Dionysos, Greece

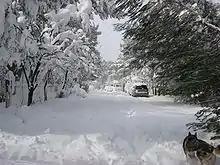
Dionysos in snow.

Dionysos is situated on the northeastern slopes of the forested Penteliko Mountains. It is 5 km south of Agios Stefanos, 9 km west of Nea Makri, on the Aegean Sea coast, and 18 km northeast of Athens city centre. Its built-up area is continuous with those of the neighbouring suburbs Drosia and Rodopoli to the northwest. Even though the town is located only 20 Kilometres away from central Athens, it has a completely different climate, with weather being significantly cooler, including frequent snowfall during the winter. The A1 motorway (Athens–Thessaloniki–Evzonoi) and the railway from Athens to Thessaloniki pass through the western part of the municipality, near Agios Stefanos. There is a railway station at Agios Stefanos. Dionysos is connected to Kifisia by the 536 Dionysos-Kifisia bus service.